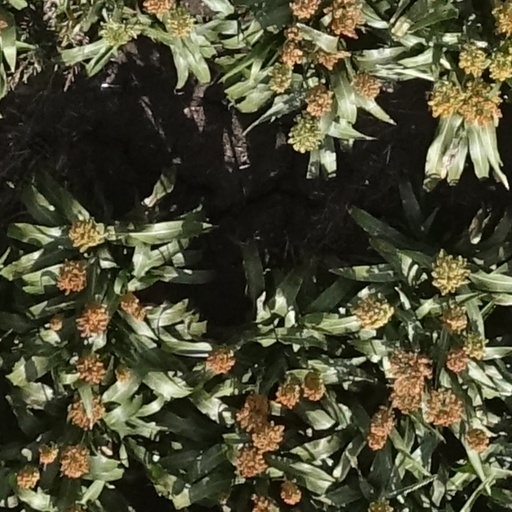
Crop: sorghum